Economic impact of the COVID-19 pandemic

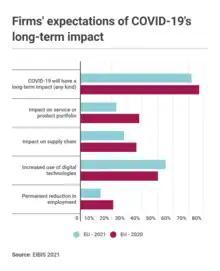
Expectations of the pandemic's long-term impact in EU firms.

Among Association of Southeast Asian Nations countries, the city-state of Singapore was forecast to be one of the worst-hit countries by Maybank. The tourism sector was considered to be an "immediate concern" along with the effects on production lines due to disruption to factories and logistics in mainland China. Singapore has witnessed panic buying of essential groceries, and of masks, thermometers and sanitation products despite being advised against doing so by the Government. Prime Minister Lee Hsien Loong said that a recession in the country is a possibility and that the country's economy "would definitely take a hit". On 17 February, the Ministry of Trade and Industry (MTI) downgraded Singapore's forecast GDP growth to between −0.5% and 1.5%. This is largely due to the fall in tourism and social distancing restrictions. On 26 March, MTI said it believed that the economy would contract by between 1% and 4% in 2020. This was after the economy shrank some 2.2% in the first quarter of 2020 from the same quarter in 2019. On 26 May, the Singapore economy contracted 0.7%YoY, which was better than the expected contraction of 2.2%. However, MTI said that it was revising down its expectation for the Singapore economy in 2020 to shrink by 4% to 7%. Economists were behind the curve in downgrading their numbers. Euben Paracuelles, at Nomura argued that while some ASEAN economies had success in containing the virus, the presence of global uncertainties meant that any regional recovery would be restrained. For example, while Thailand had managed to contain the virus, it was not open to tourism, which forms a substantial part of its economy.